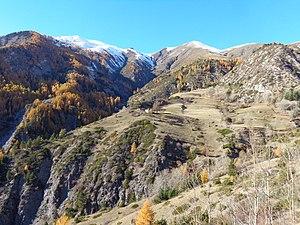
l'ouverture de l'angle de vue est environ de 60°. Cette ferme environnée de ses prés a été habité jusqu'en 1940 environ
Meyronnes est une ancienne commune française montagnarde, frontalière du Piémont, située dans le département des Alpes-de-Haute-Provence en région Provence-Alpes-Côte d'Azur, devenue, le 1ᵉʳ janvier 2016, une commune déléguée de la commune nouvelle de Val-d'Oronaye.